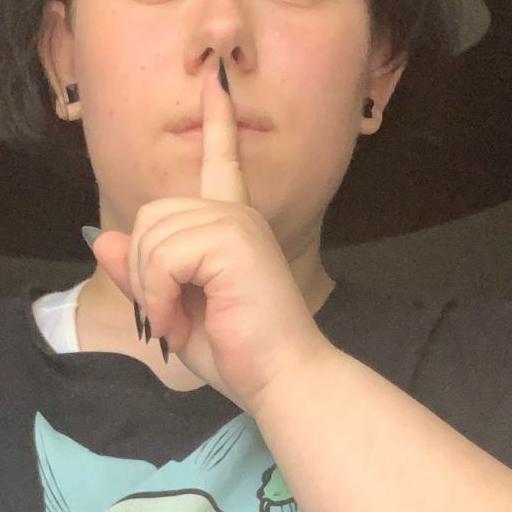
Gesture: mute